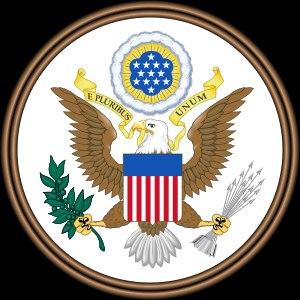
Le titre de garde des Sceaux est utilisé dans différents contextes et dans différents pays, déterminant la personne porteuse du titre gardien et autorisé à utiliser le Grand sceau du pays concerné.
E pluribus unum est la devise qui apparaît sur le Grand sceau des États-Unis. Ce sceau est utilisé comme emblème de facto des États-Unis, apparaissant notamment sur les documents officiels comme les passeports. Il apparaît également sur les sceaux du président, du vice-président, du Congrès et de la Cour suprême. On la retrouve aussi sur la monnaie du pays, et sur la fresque de l'apothéose de George Washington au plafond de la rotonde du Capitole.
Notes américaines, en anglais American Notes for General Circulation, est le récit par Charles Dickens de son voyage en Amérique du Nord, avec son épouse, au cours de l'année 1842. Publié par Chapman & Hall dès octobre, avec des illustrations de Marcus Stone, ce petit ouvrage est en majeure partie fondé sur les lettres envoyées à John Forster tout au long du séjour. Les Dickens avaient quitté Liverpool le 3 janvier et étaient revenus le 7 juin, les cinq mois s'étant passés à visiter les grandes villes des États-Unis et, pendant un mois, celles du Canada, où ils avaient partout reçu un accueil triomphal de la part des autorités, des sommités littéraires et du public.
Le drapeau des États-Unis, surnommé Stars and Stripes, The Star-Spangled Banner ou encore Old Glory, est le drapeau national et le pavillon national des États-Unis. Il se compose de treize bandes horizontales rouges et blanches d’égale largeur disposées alternativement, et d’un canton supérieur de couleur bleue parsemé de cinquante petites étoiles blanches à cinq pointes arrangées selon neuf rangées horizontales.
Le sceau du président des États-Unis est le blason officiel de la présidence des États-Unis. Il est fondé sur le Grand sceau des États-Unis d'Amérique.